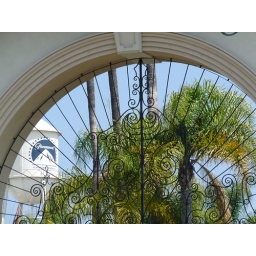
Paramount Studios gate and water tower in Hollywood, California